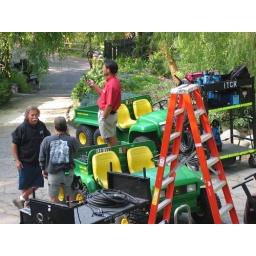
The guy in the red shirt